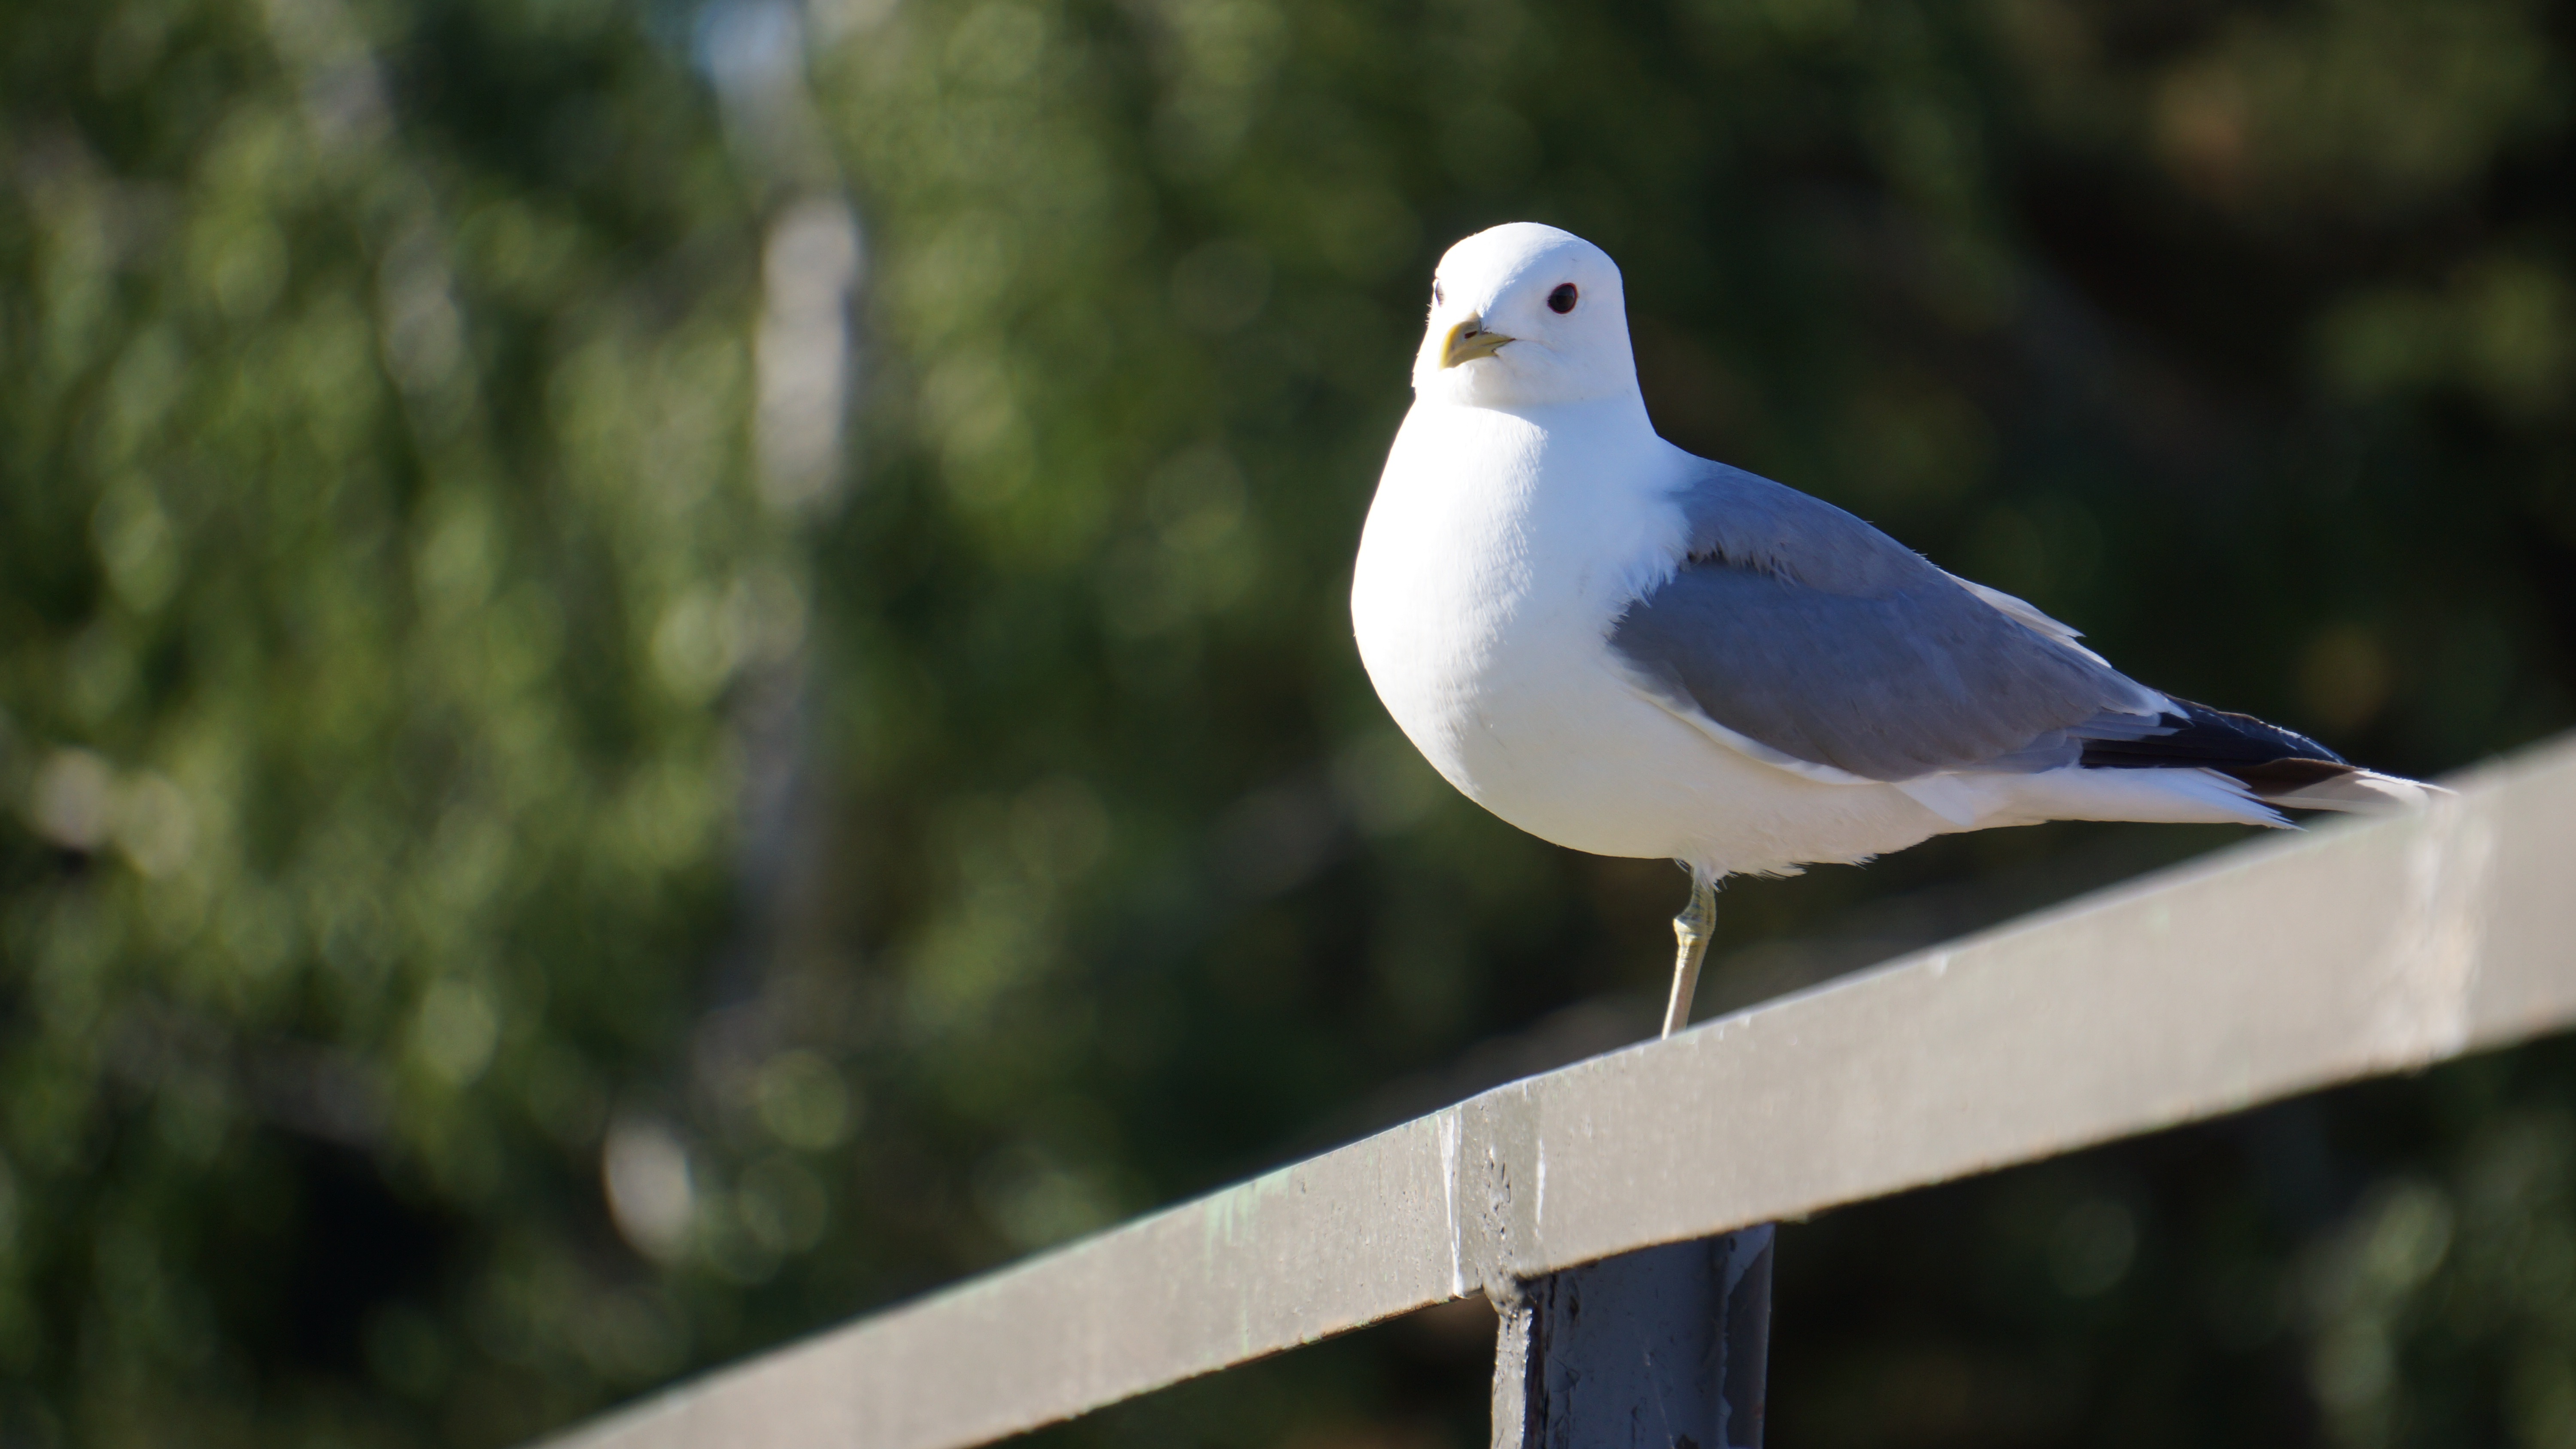
bird, seabird, wildlife, gull, beak, fauna, vertebrate, mew, charadriiformes, one legged, larus canus, standing by a fence